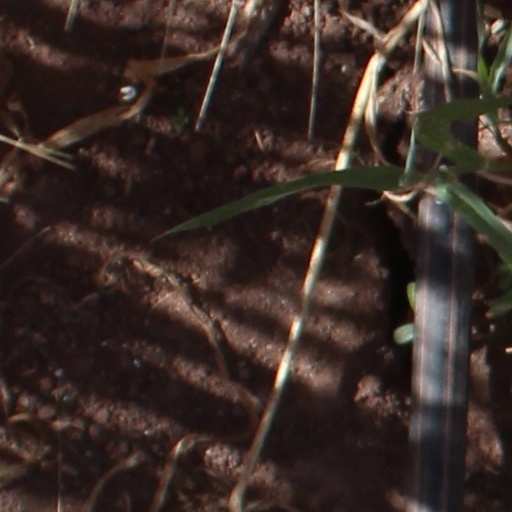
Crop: wheat